Raining in the Mountain

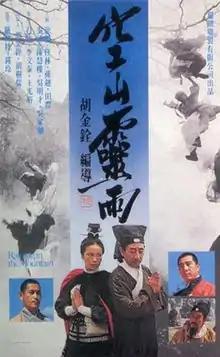

Raining in the Mountain is a 1979 film written and directed by King Hu. The film is a Hong Kong-Taiwanese co-production. It was selected as the Hong Kong entry for the Best Foreign Language Film at the 52nd Academy Awards, but was not accepted as a nominee.